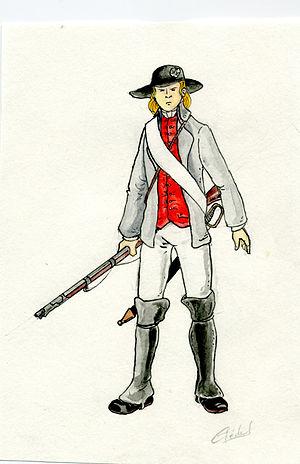
Cet article regroupe des liens vers des personnalités de la Mayenne, du Maine ou de l'Anjou en relation avec la Chouannerie et la Révolution française.
Alexis Louis Gordien du Bouays, comte de Couësbouc, était un chef chouan, qui fut responsable de la division de Vitré de l'Armée catholique et royale de Rennes et de Fougères.
L'Armée catholique et royale de Rennes et de Fougères fut créé en 1795 par Joseph de Puisaye à la suite d'une scission à l'Armée catholique et royale de Bretagne. Le commandement fut remis à Aimé Picquet du Boisguy, chef des chouans de Fougères. Elle regroupait les divisions royalistes d'Ille-et-Vilaine, sauf celle de Redon, ainsi que les divisions des Côtes-d'Armor. Son influence débordait également sur quelques zones de la Mayenne dans le Maine, et de la Manche en Normandie. Après 1796 son influence déclina et, à partir de 1799, elle se limita à l'Ille-et-Vilaine seule.
Aimé Casimir Marie Picquet du Boisguy, né le 15 mars 1776 à Fougères, et mort le 25 octobre 1839 à Paris, est un militaire français et un général chouan pendant la Révolution française.